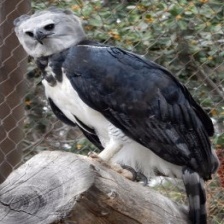
Species: HARPY EAGLE
Scientific name: HARPIA HARPYJA